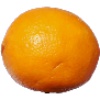
Label: Lemon Meyer 1